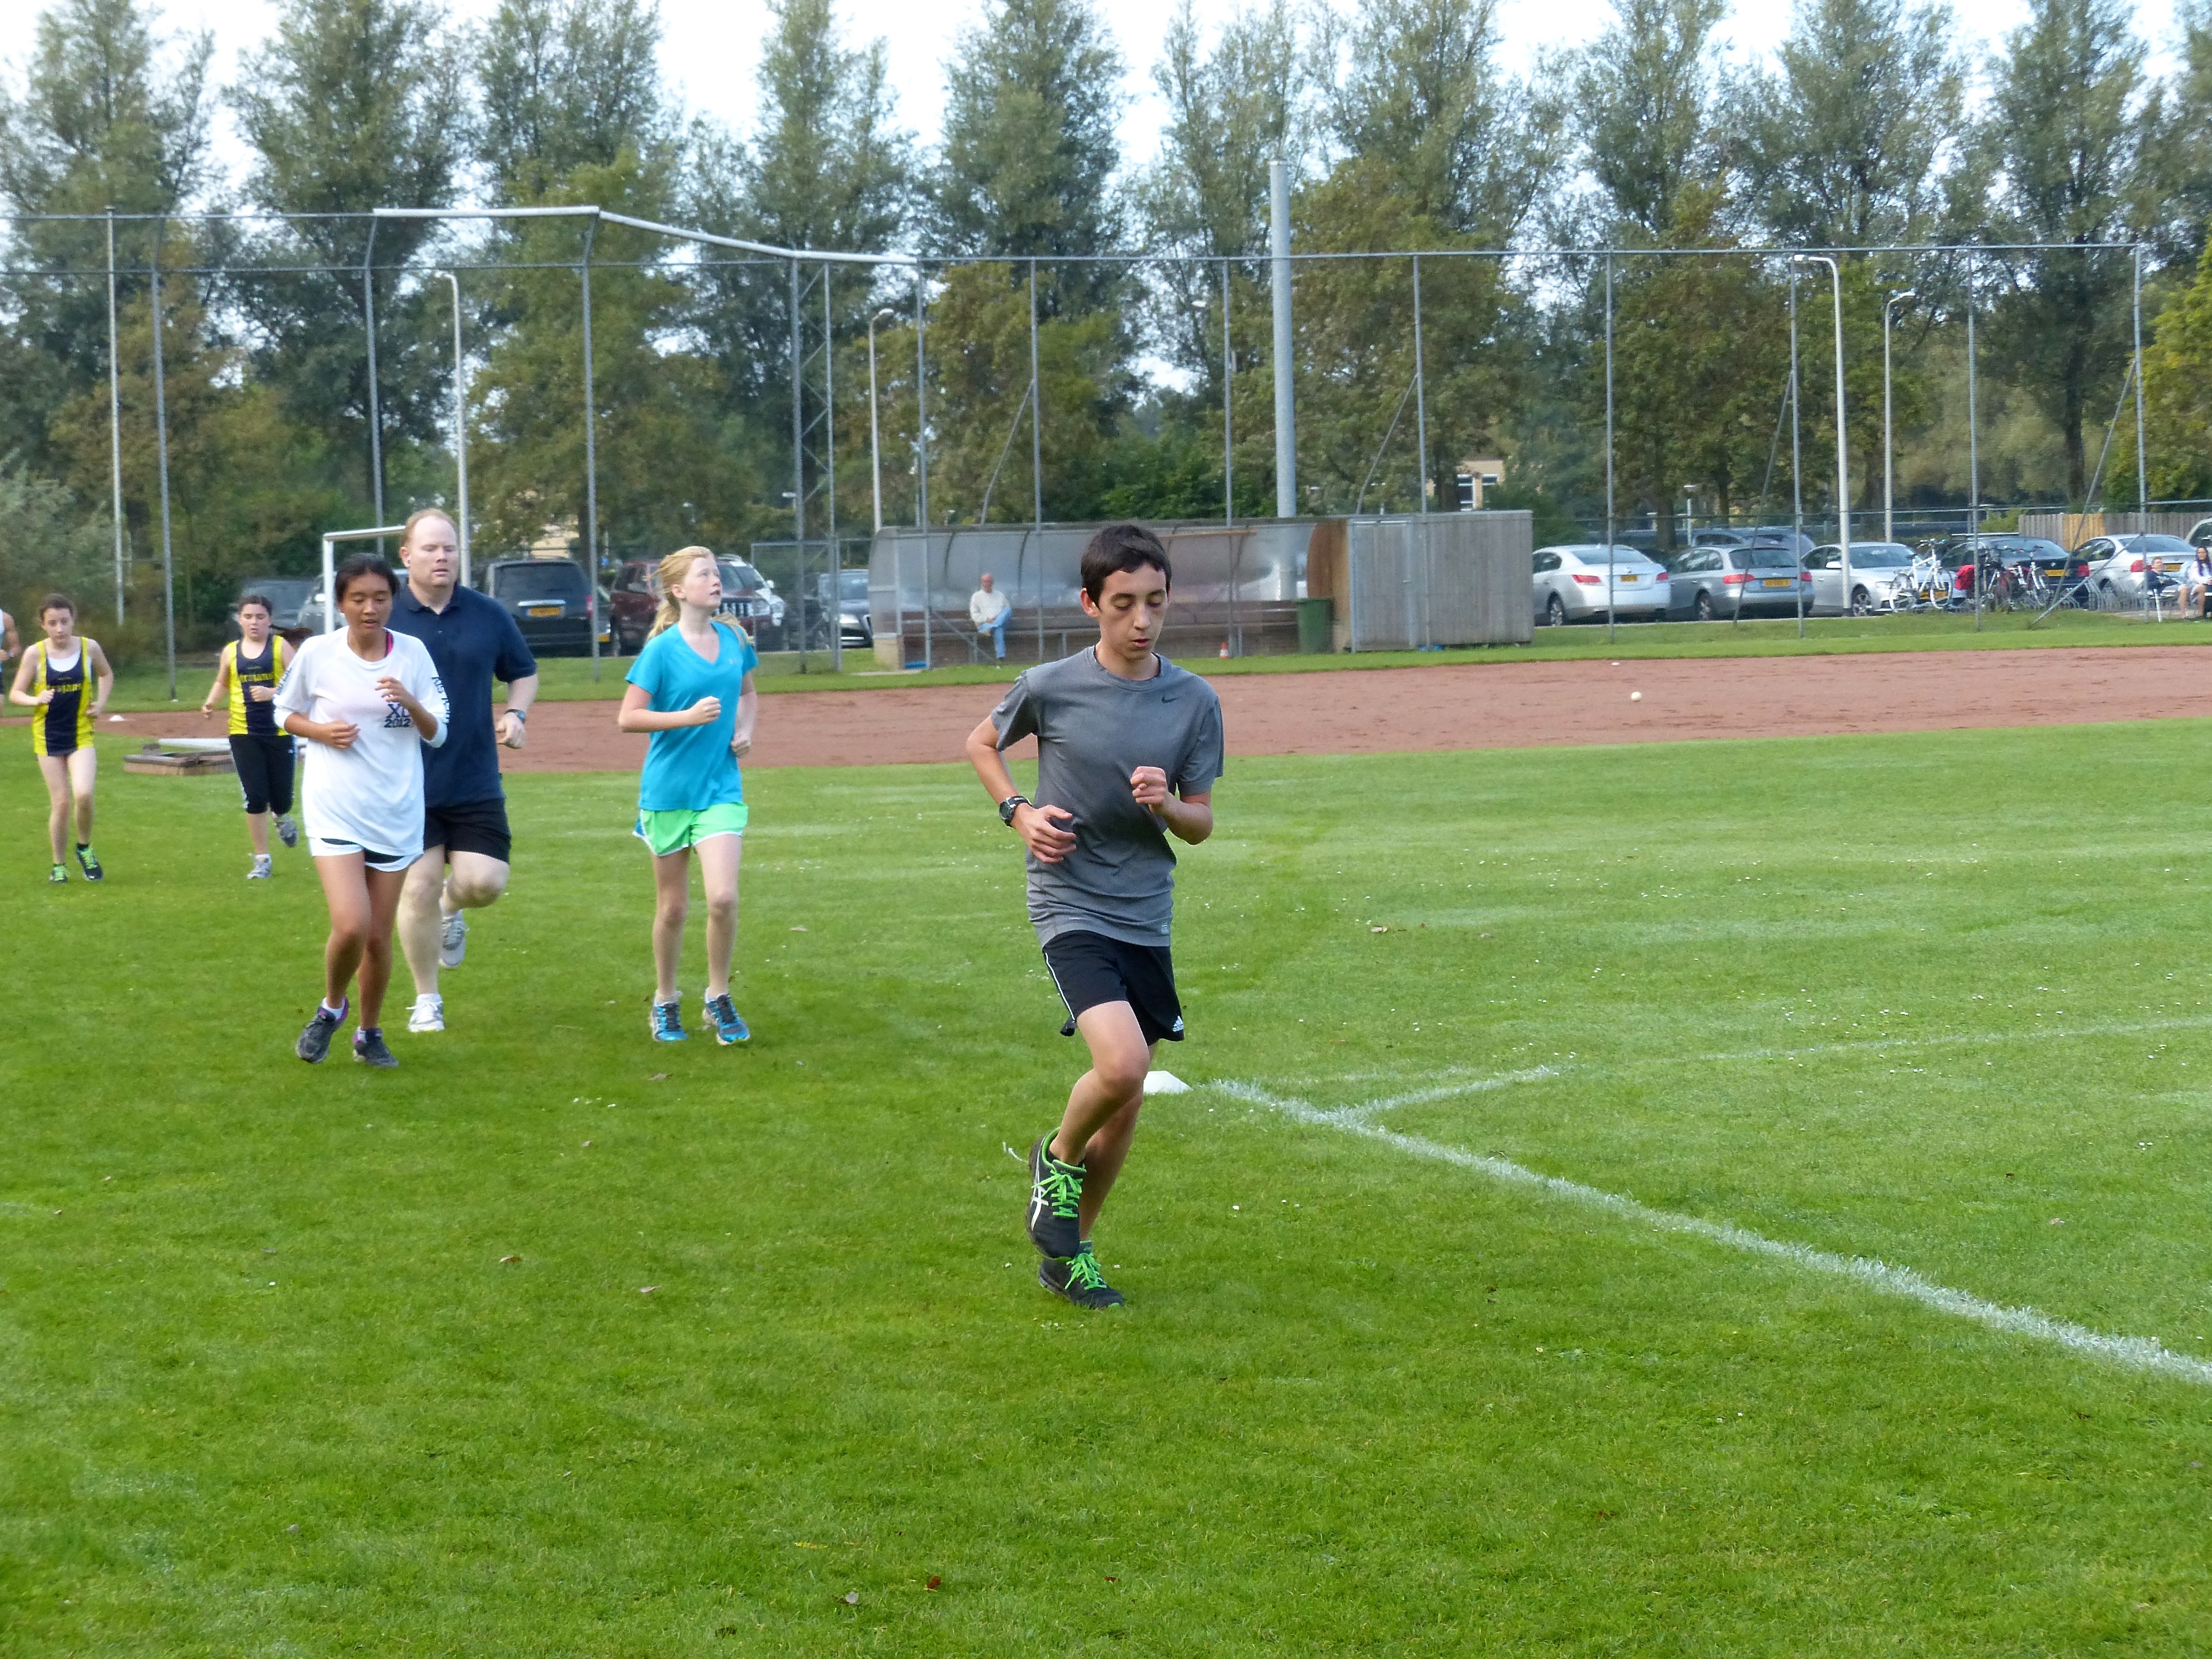
run, country, soccer, runner, cross, ash, stadium, player, hague, 2013, american, sports, school, tournament, team sport, competition event